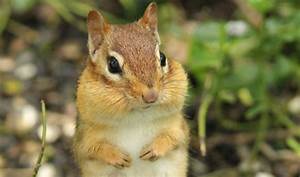
Label: squirrel